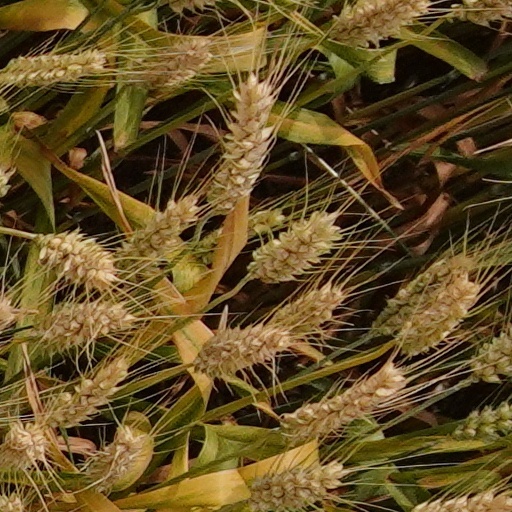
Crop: wheat